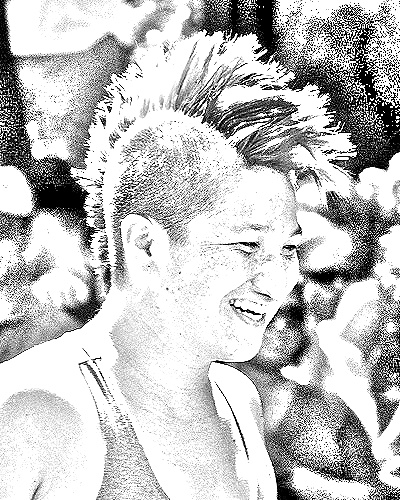
Portrait style: Sketch Portrait